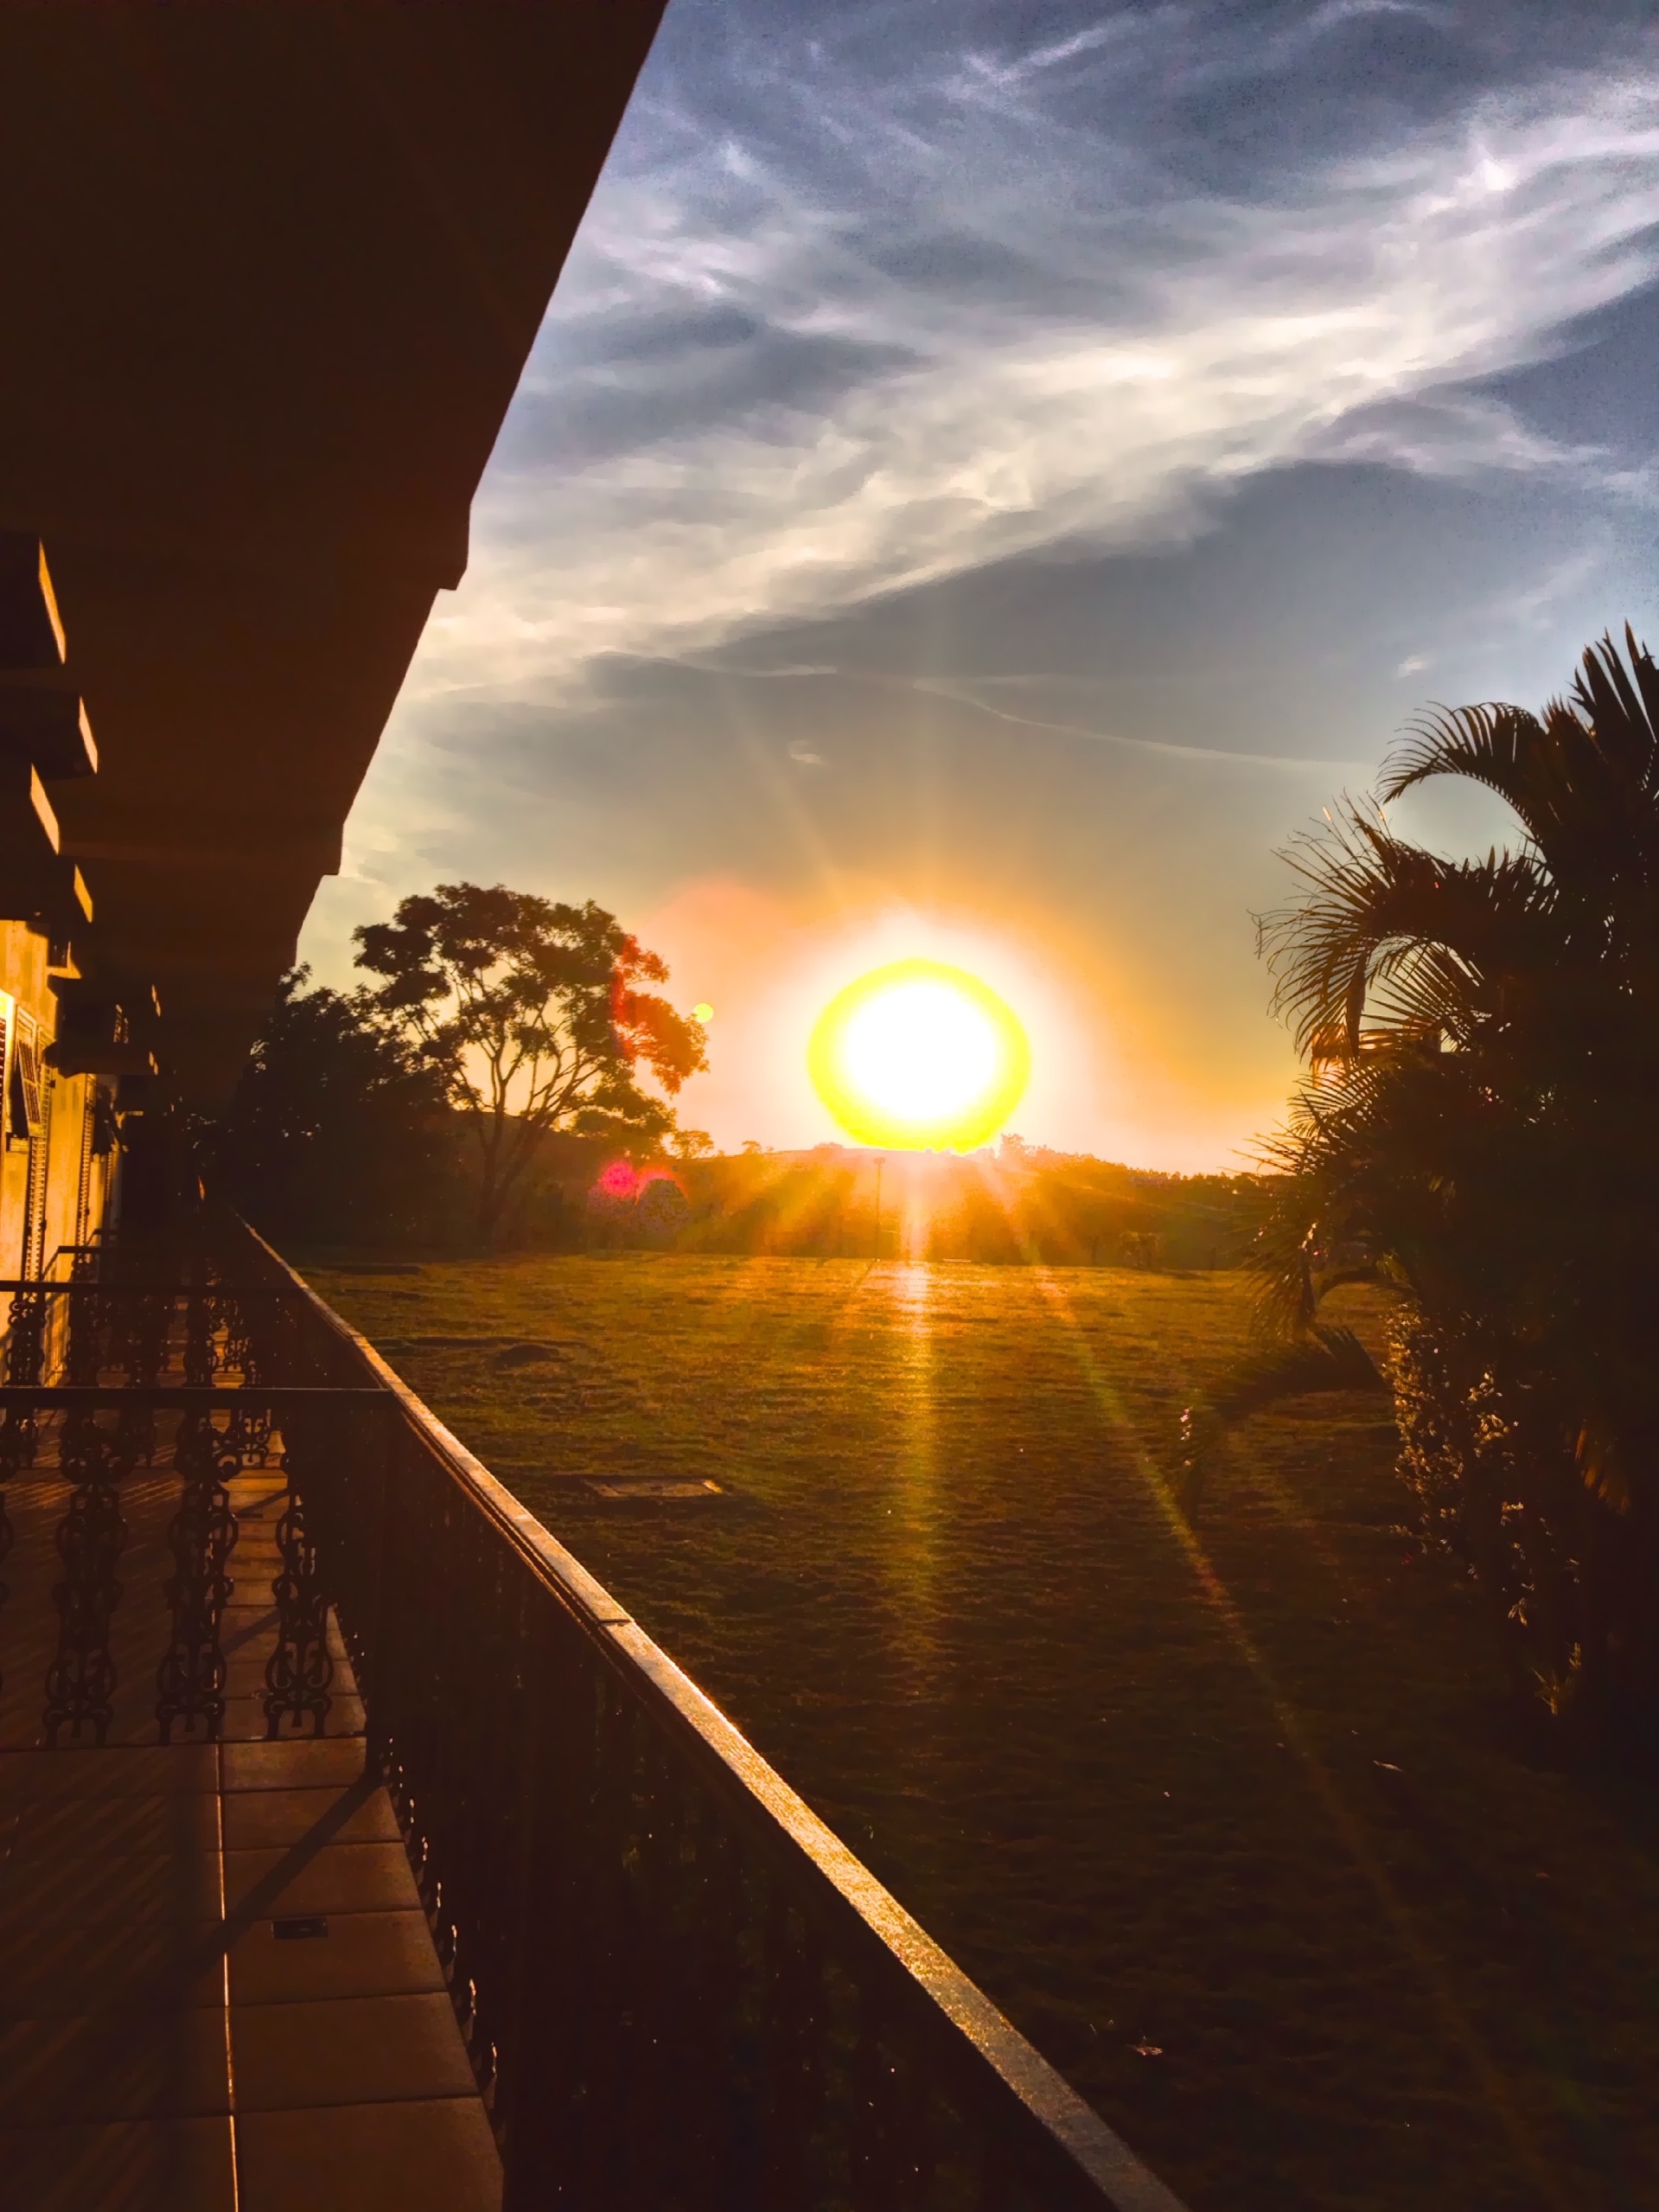
horizon, light, cloud, sky, sun, sunrise, sunset, night, sunlight, morning, dawn, atmosphere, dusk, evening, reflection, lighting, astronomical object, atmospheric phenomenon